100th Fighter Squadron

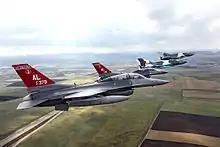
More than 150 US Air National Guardsmen from the 187th Fighter Wing, the Alabama Air National Guard unit at Dannelly Field ANGB in Montgomery, deployed to Romania in August to participate in Dacian Viper 2012, a three-week joint exercise with the Romanian Air Force.

In 2007, the Alabama legislature requested the National Guard Bureau to allow the Alabama Air National Guard to replace its 160th Fighter Squadron with the 100th Fighter Squadron so the state could honor the legacy of the World War II Tuskegee Airmen. This was obtained from the Air Force and on 12 September 2009, the 100th Flying Training Squadron was inactivated. The designation was transferred to the National Guard Bureau by the Air Force and it was allotted to the Alabama ANG. As a result, the 160th Fighter Squadron was inactivated, and the new 100th Fighter Squadron assumed its personnel, equipment and aircraft. The 160th Fighter Squadron stood down in a ceremony at Montgomery Air National Guard Base, on 13 September 2007, with the 100th Fighter Squadron standing up.